Alexandrov's theorem on polyhedra

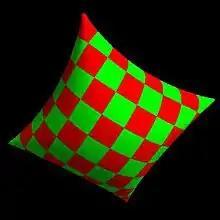
Two square sheets joined along their edges form a degenerate flat polyhedron, with four points of angular deficiency at its four corners. It can be inflated without stretching into this non-convex shape, making the conical nature of the corners more apparent.

The polyhedron representing the given metric space may be degenerate: it may form a doubly-covered two-dimensional convex polygon (a dihedron) rather than a fully three-dimensional polyhedron. In this case, its surface metric consists of two copies of the polygon (its two sides) glued together along corresponding edges.